2014 24 Hours of Le Mans

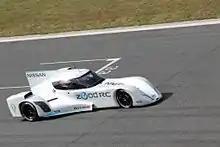
Nissan Motorsports Global No. 0 Nissan ZEOD RC

The ACO continued the Garage 56 concept, started in 2012. Garage 56 allows a 56th entry to the race, using the rigours of the 24 Hours of Le Mans to test new technology. The ACO announced during 2013 that the Nissan Motor Company's Nismo division had been granted the Garage 56 entry for 2014.